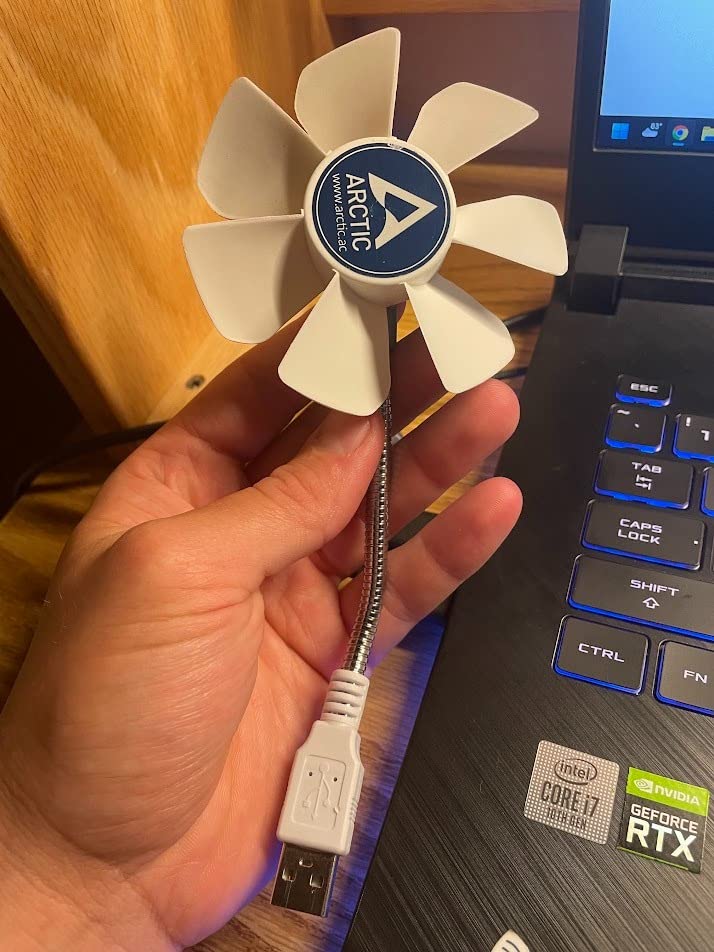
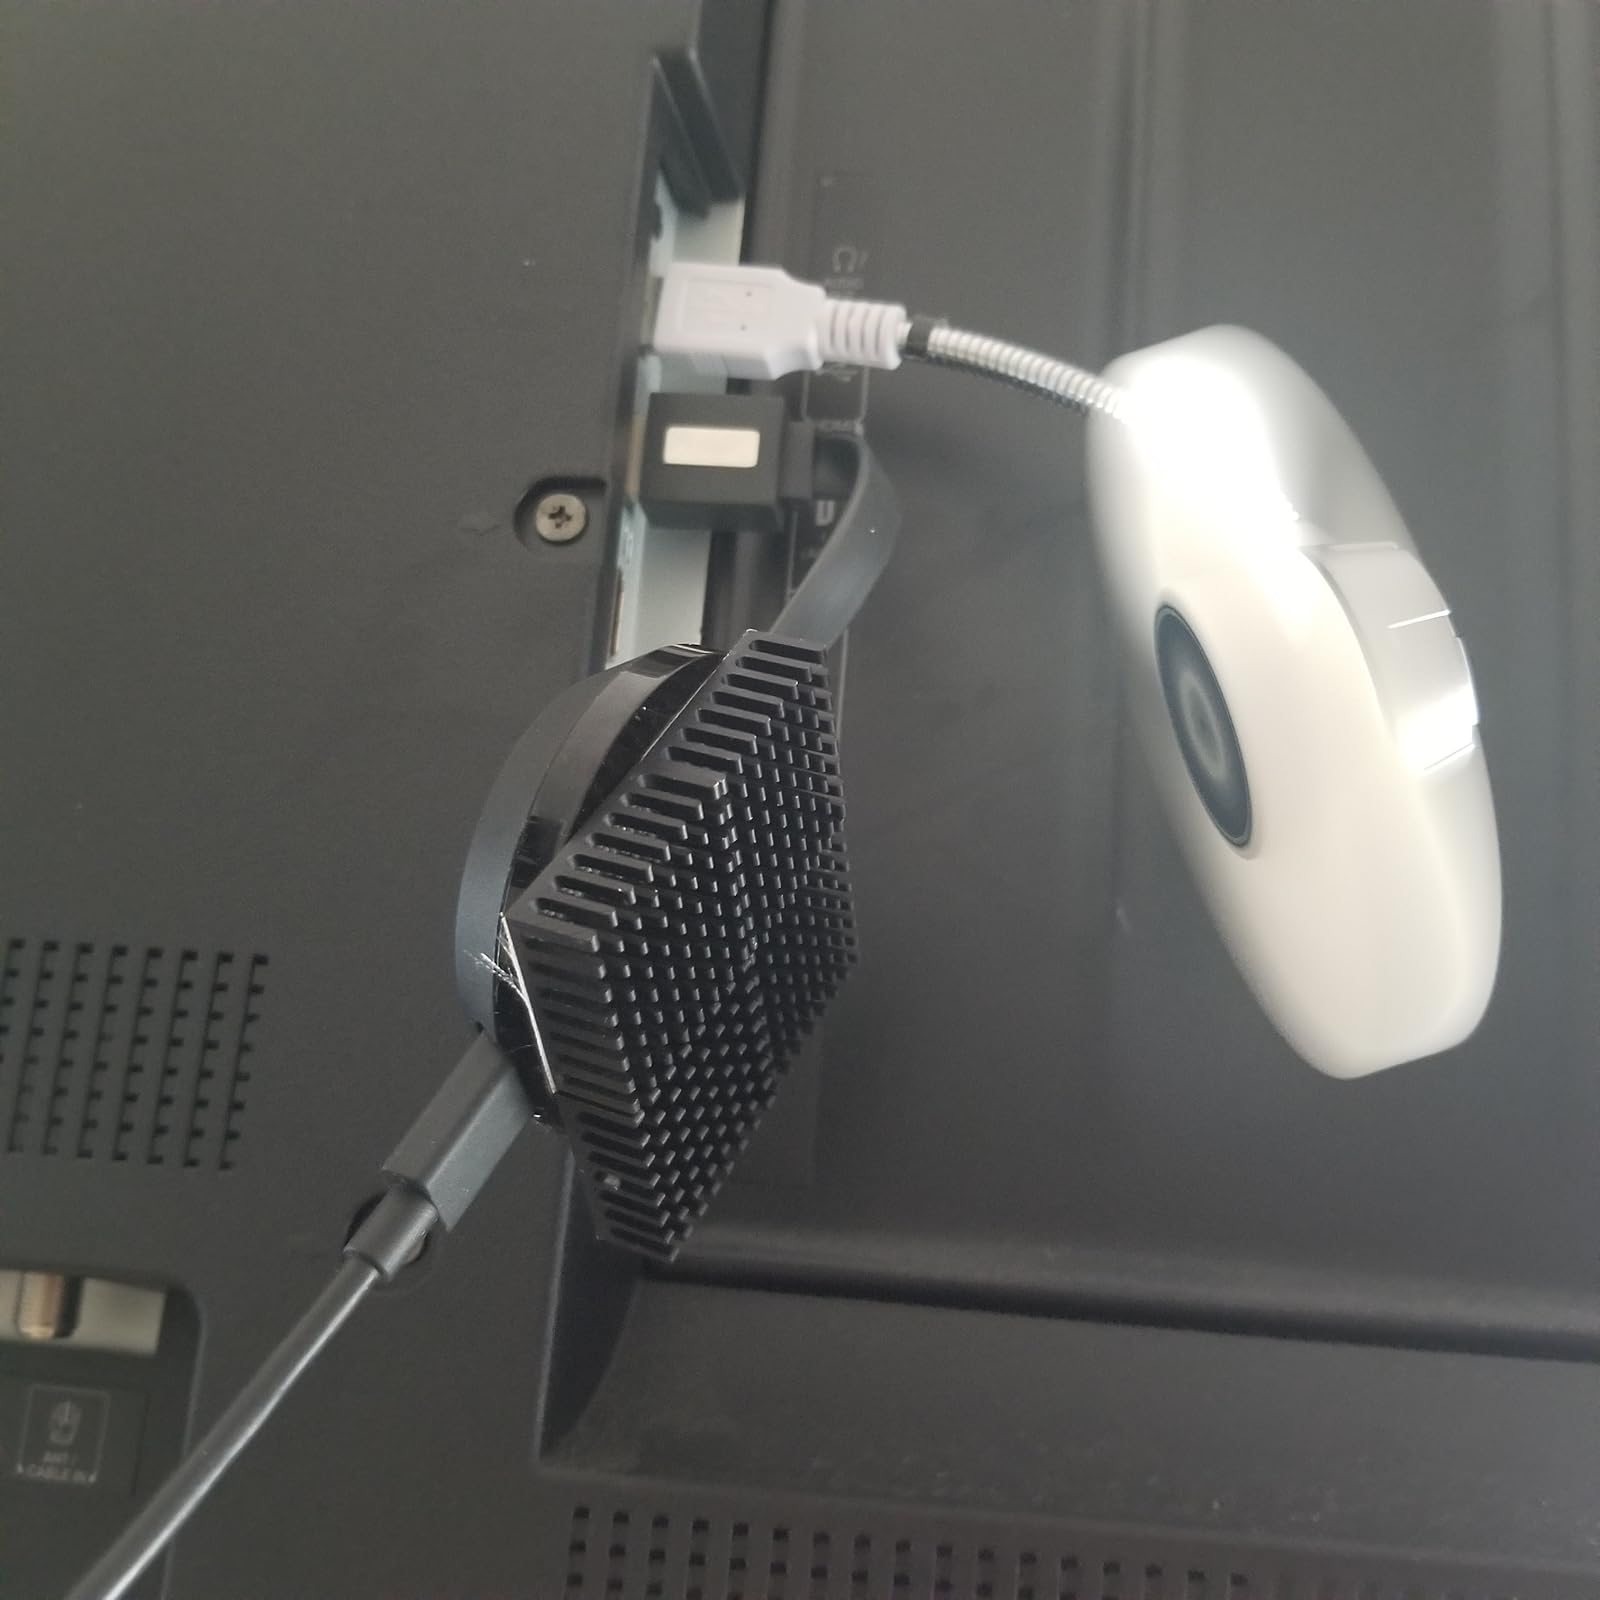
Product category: fan
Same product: yes